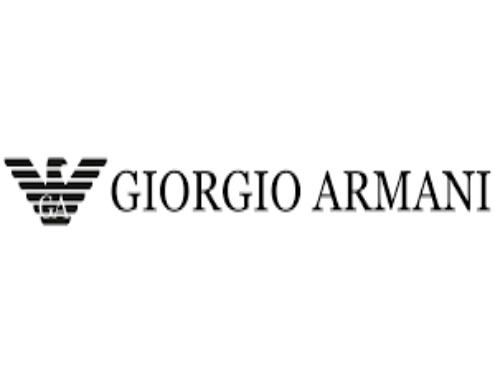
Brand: Armani
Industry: Clothes